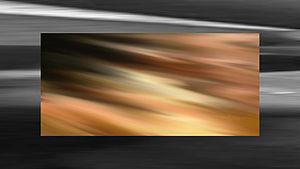
Thomas Steiner est un peintre et artiste vidéo autrichien.